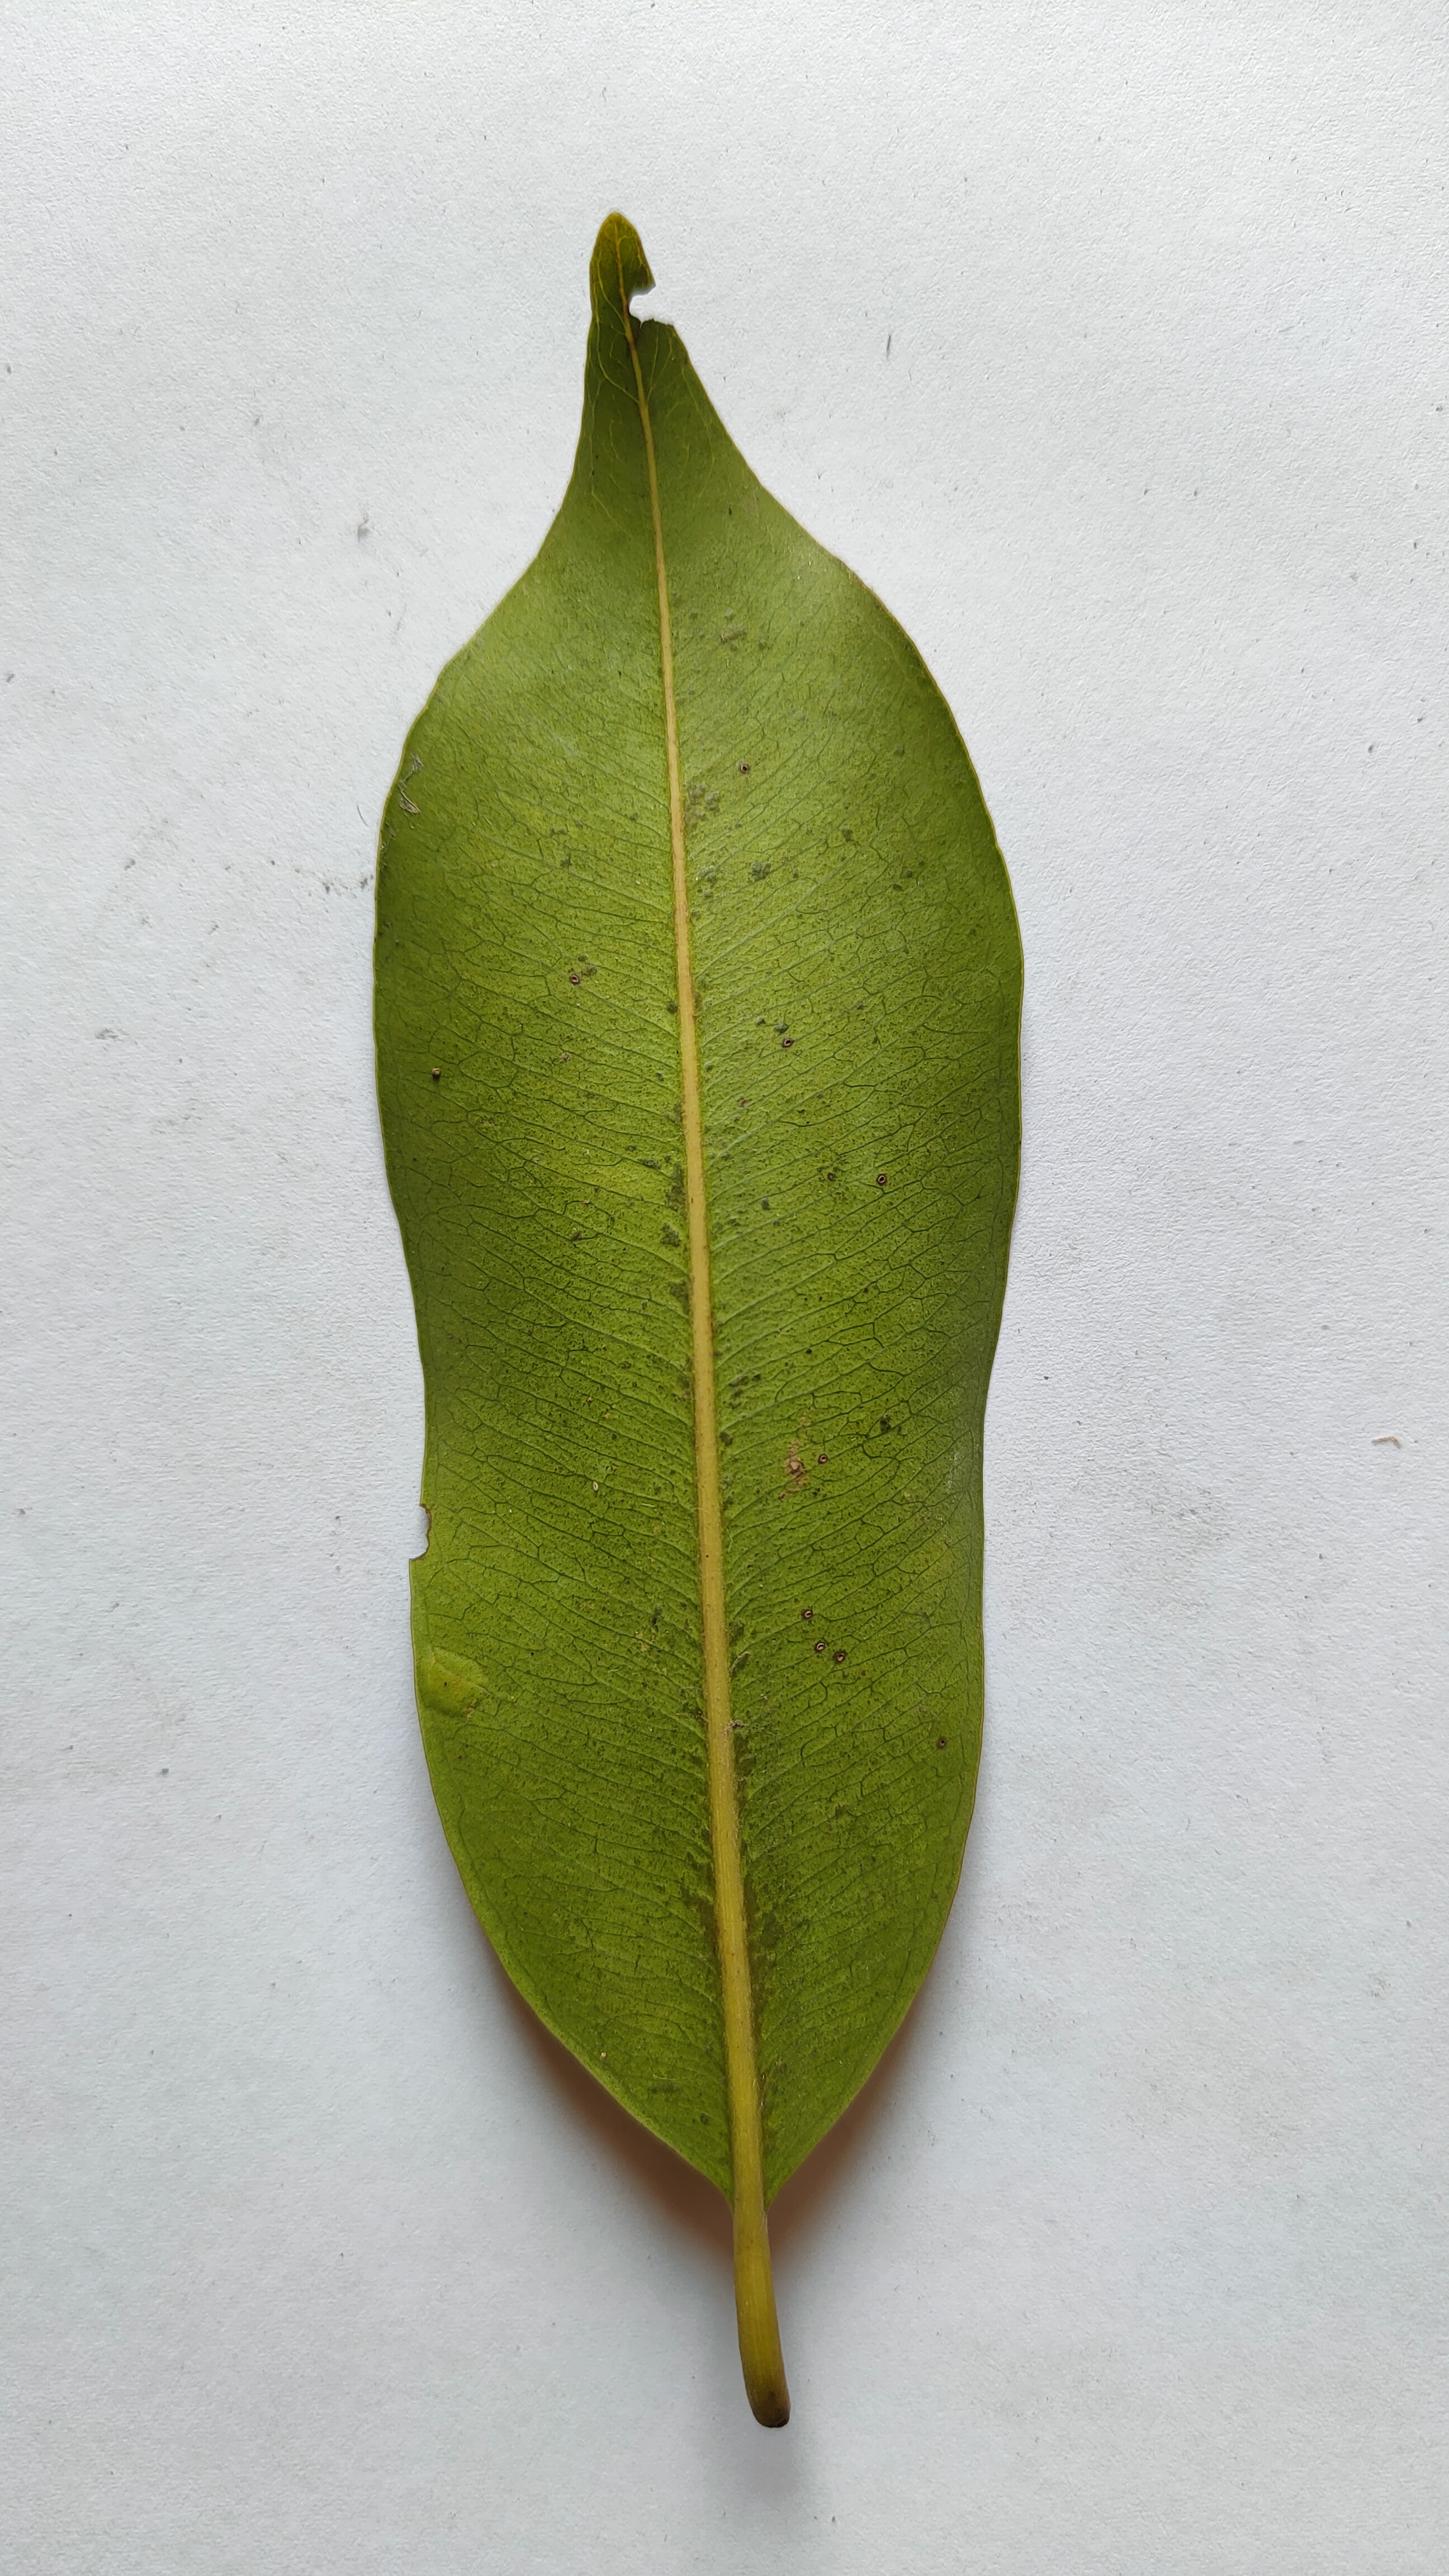
Leaf variety: Black plum